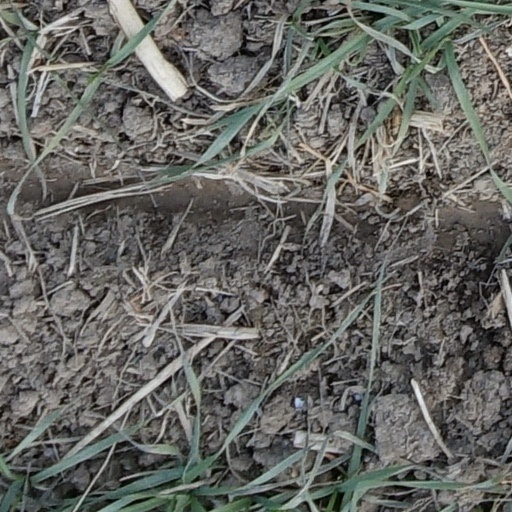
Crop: wheat